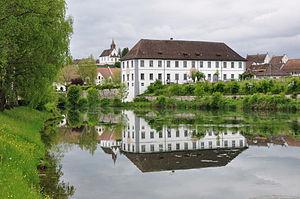
Si le chant grégorien avait été composé, pour la première fois, dans le diocèse de Metz à la fin du VIIIᵉ siècle, ses immenses développement et raffinement furent parachevés auprès des monastères dans le royaume carolingien dans le siècle suivant, grâce à la Renaissance carolingienne. Dès lors, les abbayes d'Occident demeurent jusqu'ici de principaux défenseurs et exécutants de ce chant, premier sommet de la musique occidentale.